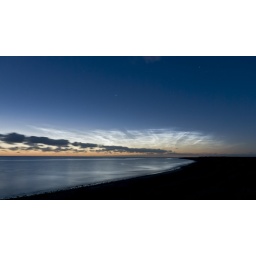
Noctilucent clouds over the ocean